Dede (2017 film)

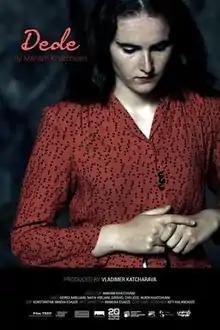
Film poster

Dede ("Dede") is a 2017 Georgian drama film directed by Mariam Khatchvani. It had an international premiere in the Karlovy Vary International Film Festival and screened in East Of West section where it won Special Mention prize. The film is an international co-production between Georgia, Croatia, the United Kingdom, Ireland, the Netherlands and Qatar.